Motor Scout

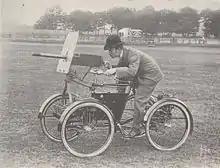
Simms's Motor Scout, in June 1899.

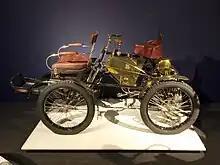
For comparison a De Dion quadricycle of 1900

The Motor Scout was the first armed petrol engine powered vehicle ever built. It was not intended for running over ploughed fields or charging, but it was designed to provide a cover or to support infantry and cavalry wherever good roads were available.